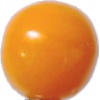
Label: physalis